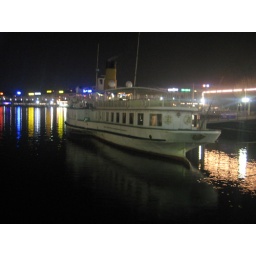
A stationary boat on the lake in Geneva.